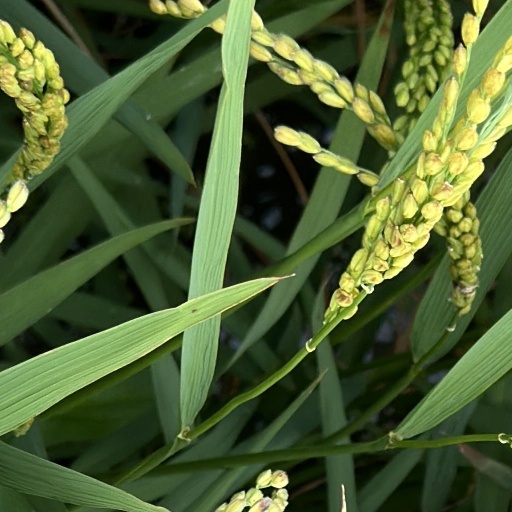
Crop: rice